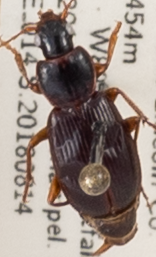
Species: Synuchus impunctatus
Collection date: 2018-08-14
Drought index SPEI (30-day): -0.03
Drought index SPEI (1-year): -0.3
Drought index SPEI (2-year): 1.106